Dave Gallaher

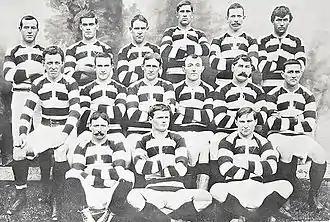
Photo of a group of rugby players posing in their uniforms.

During his time in South Africa Gallaher did play some rugby, But he was not fit enough to play immediately upon his return to New Zealand, and so did not resume playing rugby for Ponsonby until the 1903 season. When he did return for his club, for the first match of the year, he was described as "the outstanding forward" in a comprehensive defeat of Parnell.